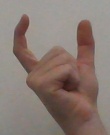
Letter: nun